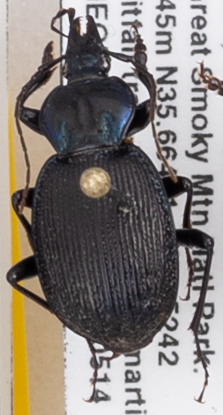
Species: Sphaeroderus stenostomus lecontei
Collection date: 2019-05-14
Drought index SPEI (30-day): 1.132
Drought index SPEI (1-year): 2.09
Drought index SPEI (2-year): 2.09